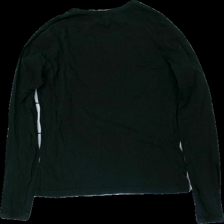
View: back
Type: Top
Category: Ladies
Brand: Not in the list
Brand text on label: vero moda
Colors: Black
Material: 100% cott
Pattern: Logo print
Cut: Tight, C-collar
Size: XL
Season: All
Smell: Minor
Price range: <50
Recommended usage: Export
Comment: urtvättad